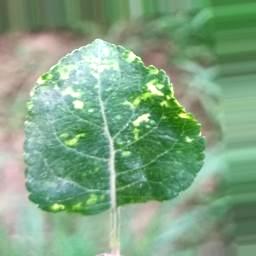
Label: Apple_Mosaic